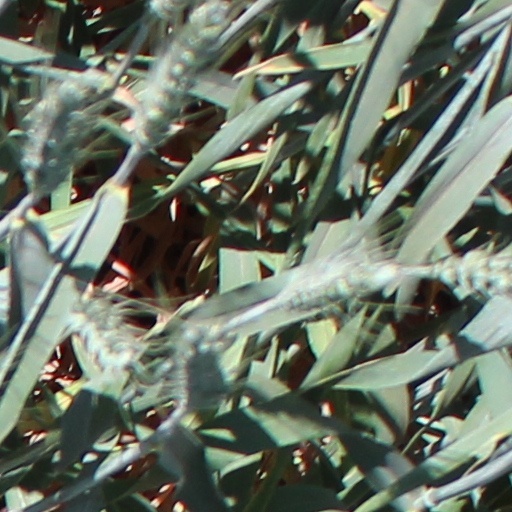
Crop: wheat